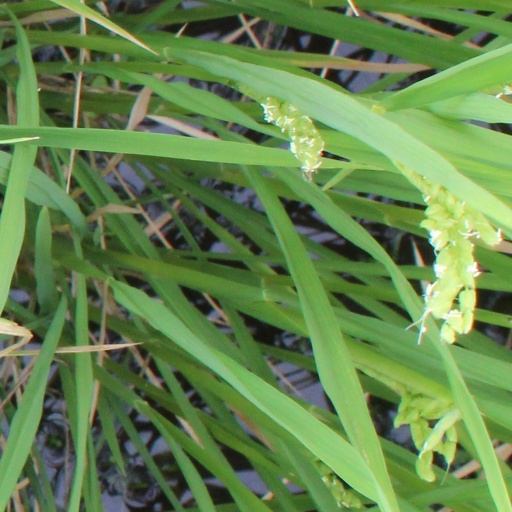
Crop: rice